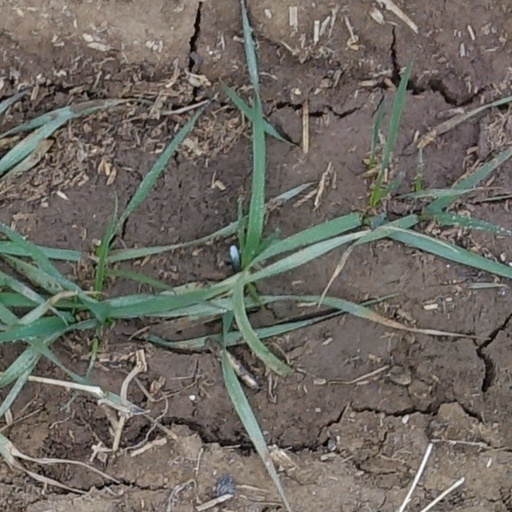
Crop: wheat